Jerez de García Salinas

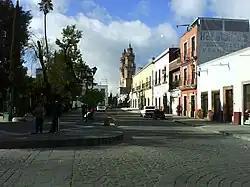
Jerez de García Salinas, Zacatecas

Just before the outbreak of the Mexican Revolution, an incident occurred here on September 15, 1910. On this date, the traditional Grito de Dolores was held to commemorate the start of the War of Independence. However, instead of shouting "Viva México," the townspeople shouted "Viva Madero," in support of the politician opposed to the ruling Porfirio Díaz. This led to political instability in the following days.